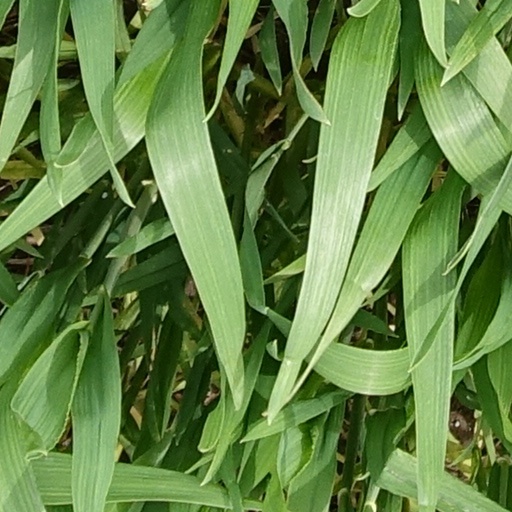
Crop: wheat